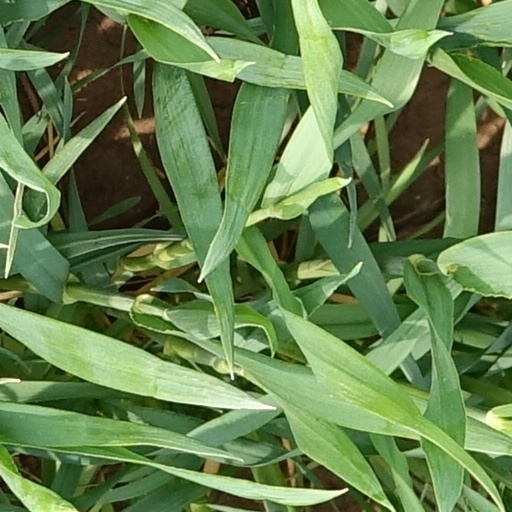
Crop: wheat